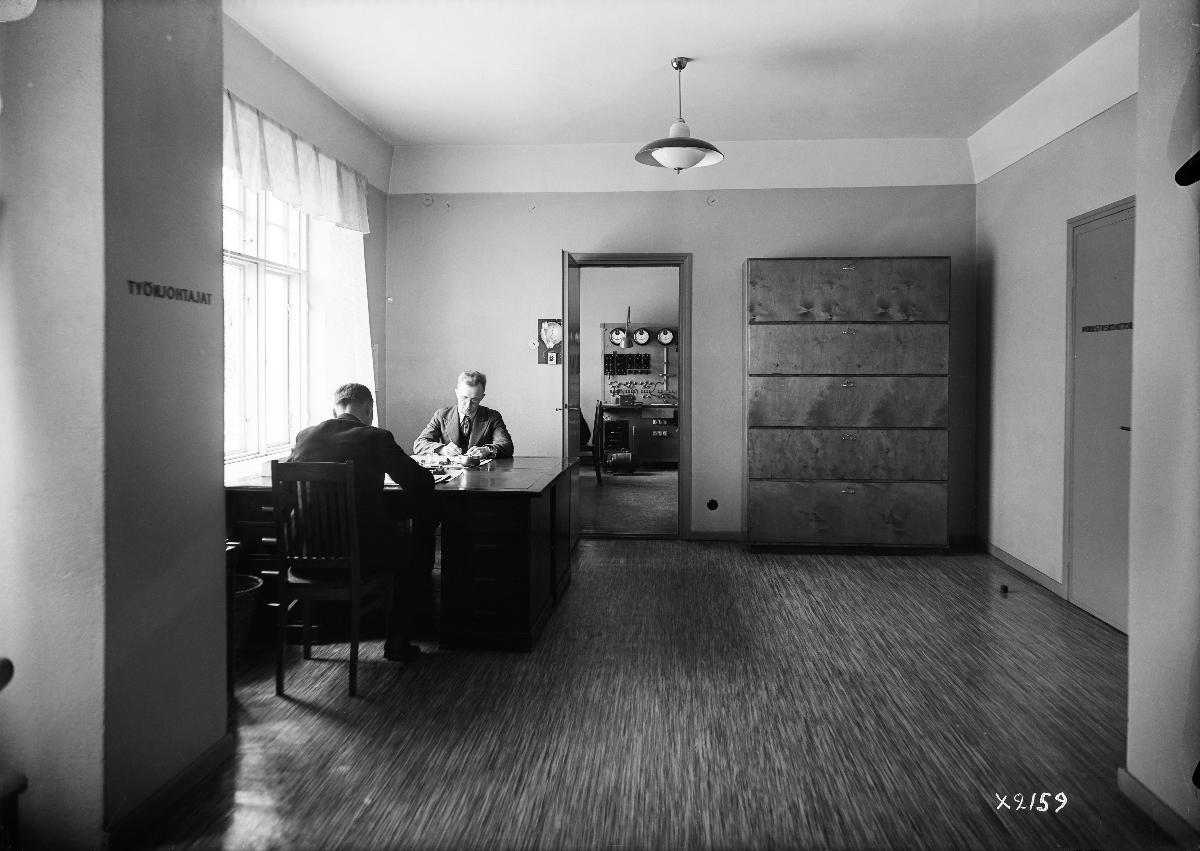
Sähkölaitoksen konttori
Office work at a power station
sisällön kuvaus: Sähkölaitoksen toimistotilaa Oulussa vuonna 1939. content description: Office work at a power station in Oulu, Finland, in 1939.
Vuosi: 1939
Paikka: Suomi, Pohjois-Pohjanmaa, Oulu
Aiheet: sisäkuva; sähkölaitokset; sähköntuotanto; toimistorakennukset; toimistot; toimistotyöntekijät; electricity works; production of electricity; office buildings; offices; office workers; elverk; elproduktion; kontorsbyggnader; kontor; kontorsanställda